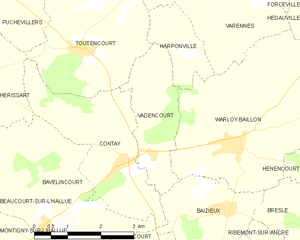
Carte des communes françaises Vadencourt